Colonial Defence Committee

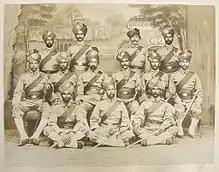
The Hong Kong Regiment

In 1870–71, the government withdrew standing army garrisons from self-governing colonies of the British Empire. This was a key stage in the development of the Empire and removed a significant cost burden from central government. Colonial governments were expected to make their own arrangements to raise forces to carry out internal policing and border defence duties. The move also allowed the British Army to centralise its forces and become more efficient.